Mount Stuart Square

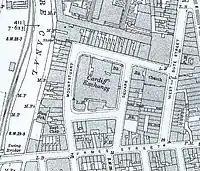
Mount Stuart Square in 1920, Ordnance Survey

The development of Mount Stuart Square is closely linked to that of the coal industry in South Wales. The mining of coal in the South Wales valleys in the 1790s onwards meant that Cardiff developed into a port through which the coal was shipped and exported worldwide. It was initially transported using the Glamorganshire Canal, and later by rail on the Taff Vale Railway, both of which terminated close to the site of the square. A number of docks were constructed to facilitate the movement of this coal, and the entire Butetown area of Cardiff was transformed to accommodate the new industry. By the 1830s, Cardiff became the pre-eminent iron-exporting port, shipping almost half of British overseas iron exports; between 1840 and 1870, the volume of coal exports increased from 44,350 to 2.219 million tonnes. The population of the area increased accordingly, and a grid pattern residential suburb for port-related workers was built on land which included the site of the square.